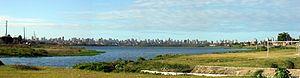
Fortaleza est une ville du Brésil, capitale de l'État du Ceará, dans la région du Nordeste. Elle appartient à la mésorégion Métropolitaine de Fortaleza et à la microrégion de Fortaleza. La ville s'est développée sur les rives du ruisseau Pajeú dans le nord-est du pays, à 1 690 km de Brasília. Son nom provient du Fort Schoonenborch, construit par les Hollandais au cours de leur deuxième contrôle de la région entre 1649 et 1654. La devise de la ville est le mot latin Fortitudine qui signifie « la force, la bravoure, le courage ».